Gustave Whitehead

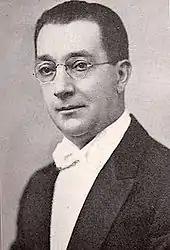
Junius Harworth said that as a boy he saw Whitehead fly on 14 August 1901.

He simply shifted his weight more to one side than the other. This careened the ship to one side. She turned her nose away from the clump of sprouts when within fifty yards of them and took her course around them as prettily as a yacht on the sea avoids a bar. The ability to control the air ship in this manner appeared to give Whitehead confidence, for he was seen to take time to look at the landscape about him. He looked back and waved his hand exclaiming, 'I've got it at last.'